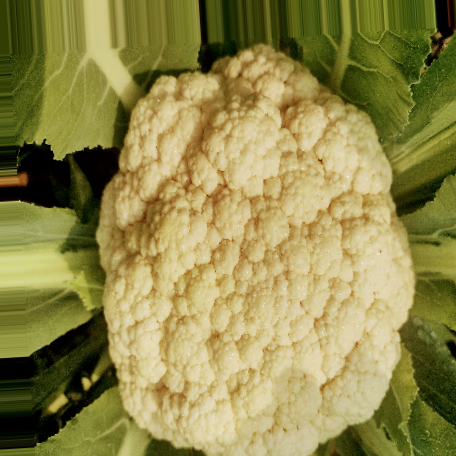
Label: Disease Free